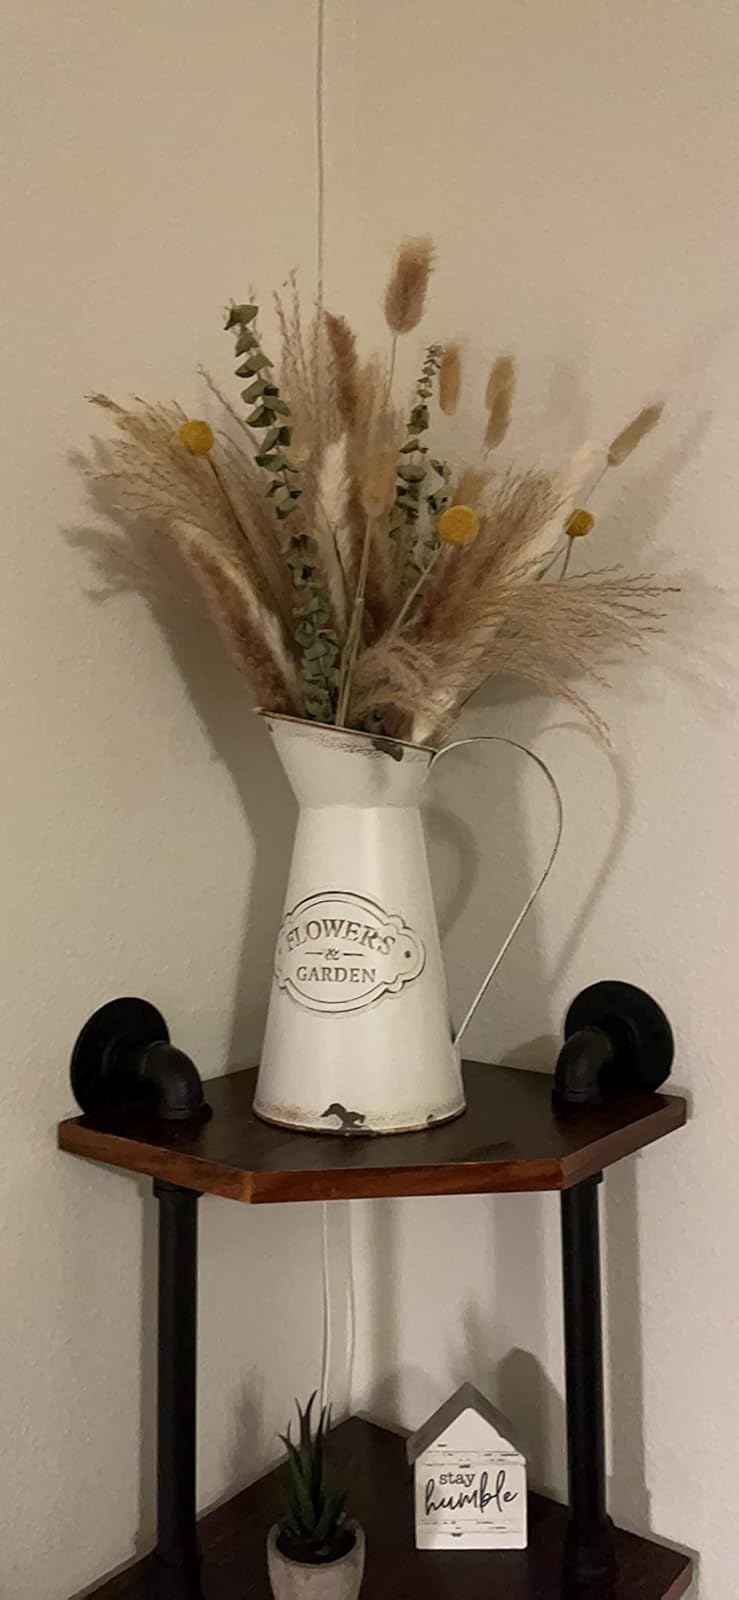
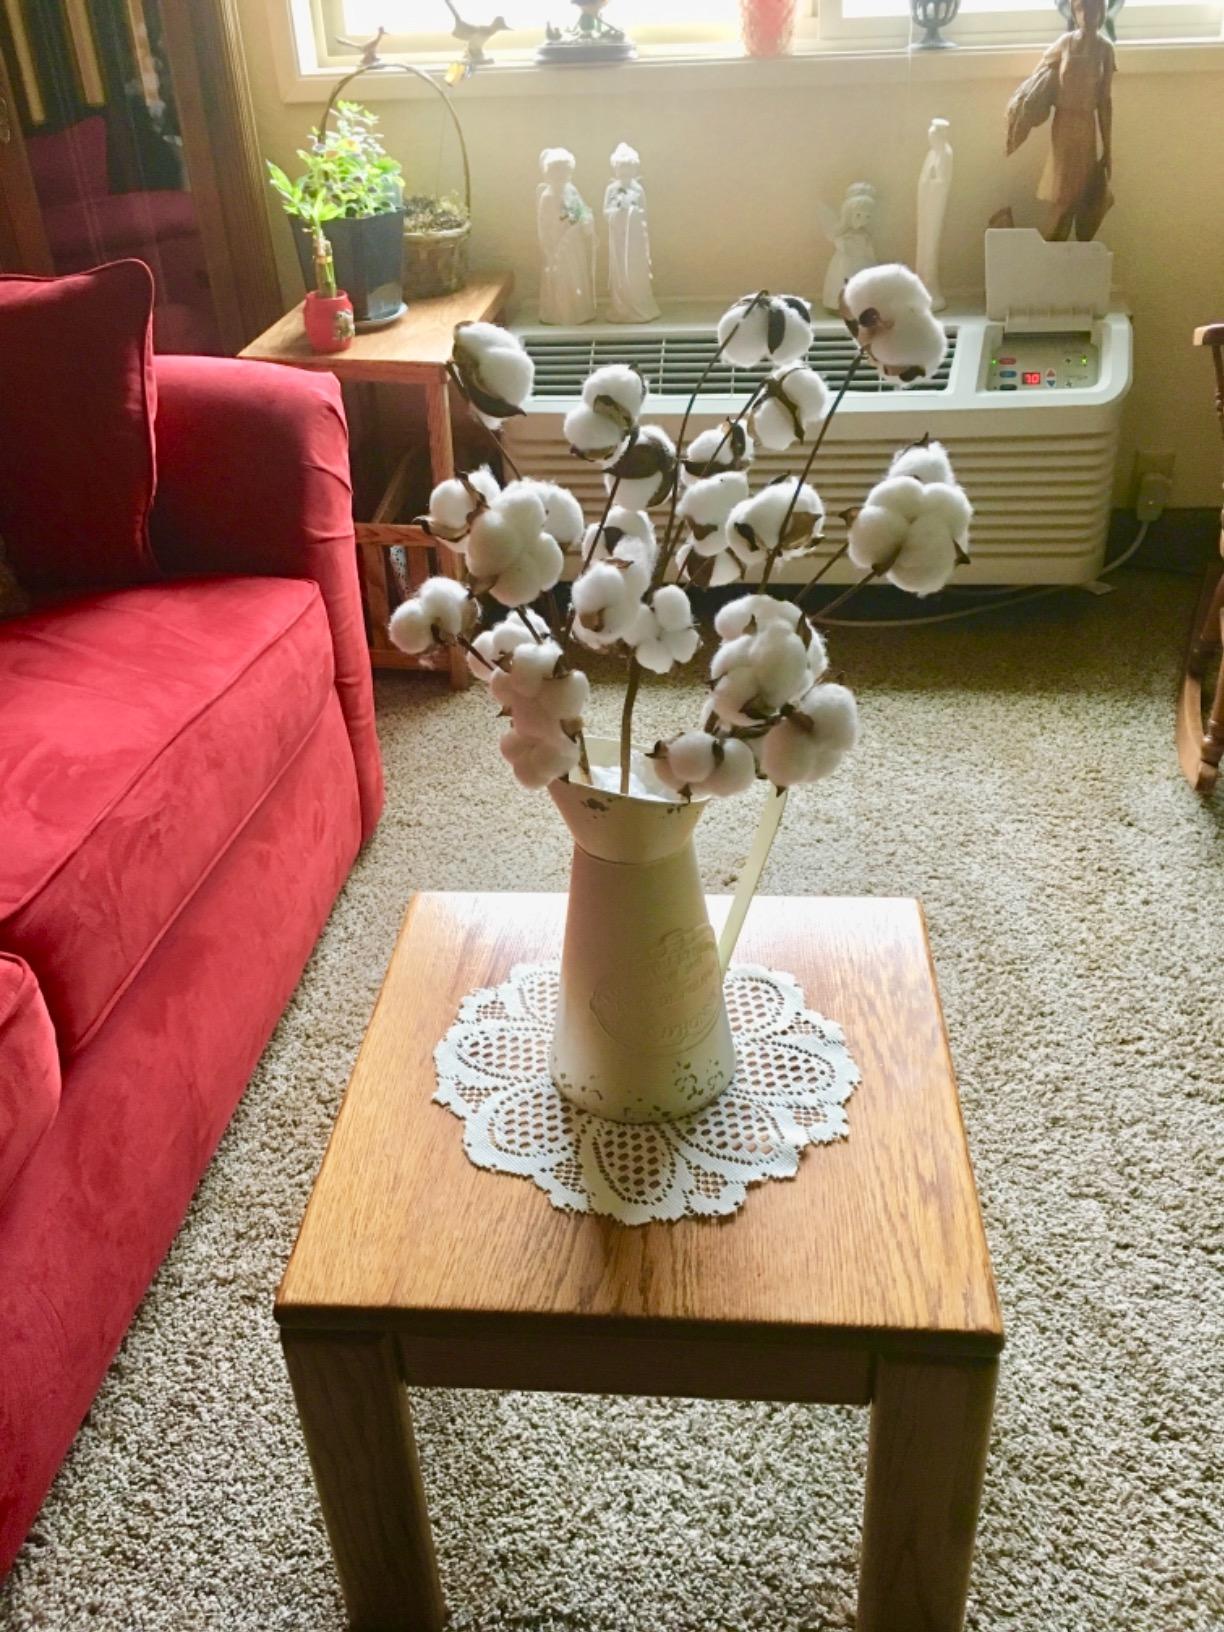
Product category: vase
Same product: no